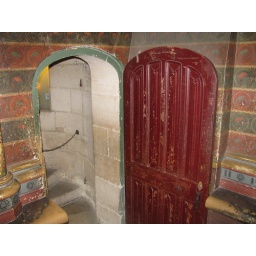
IMG_0617 Little door and wall in La Chapelle